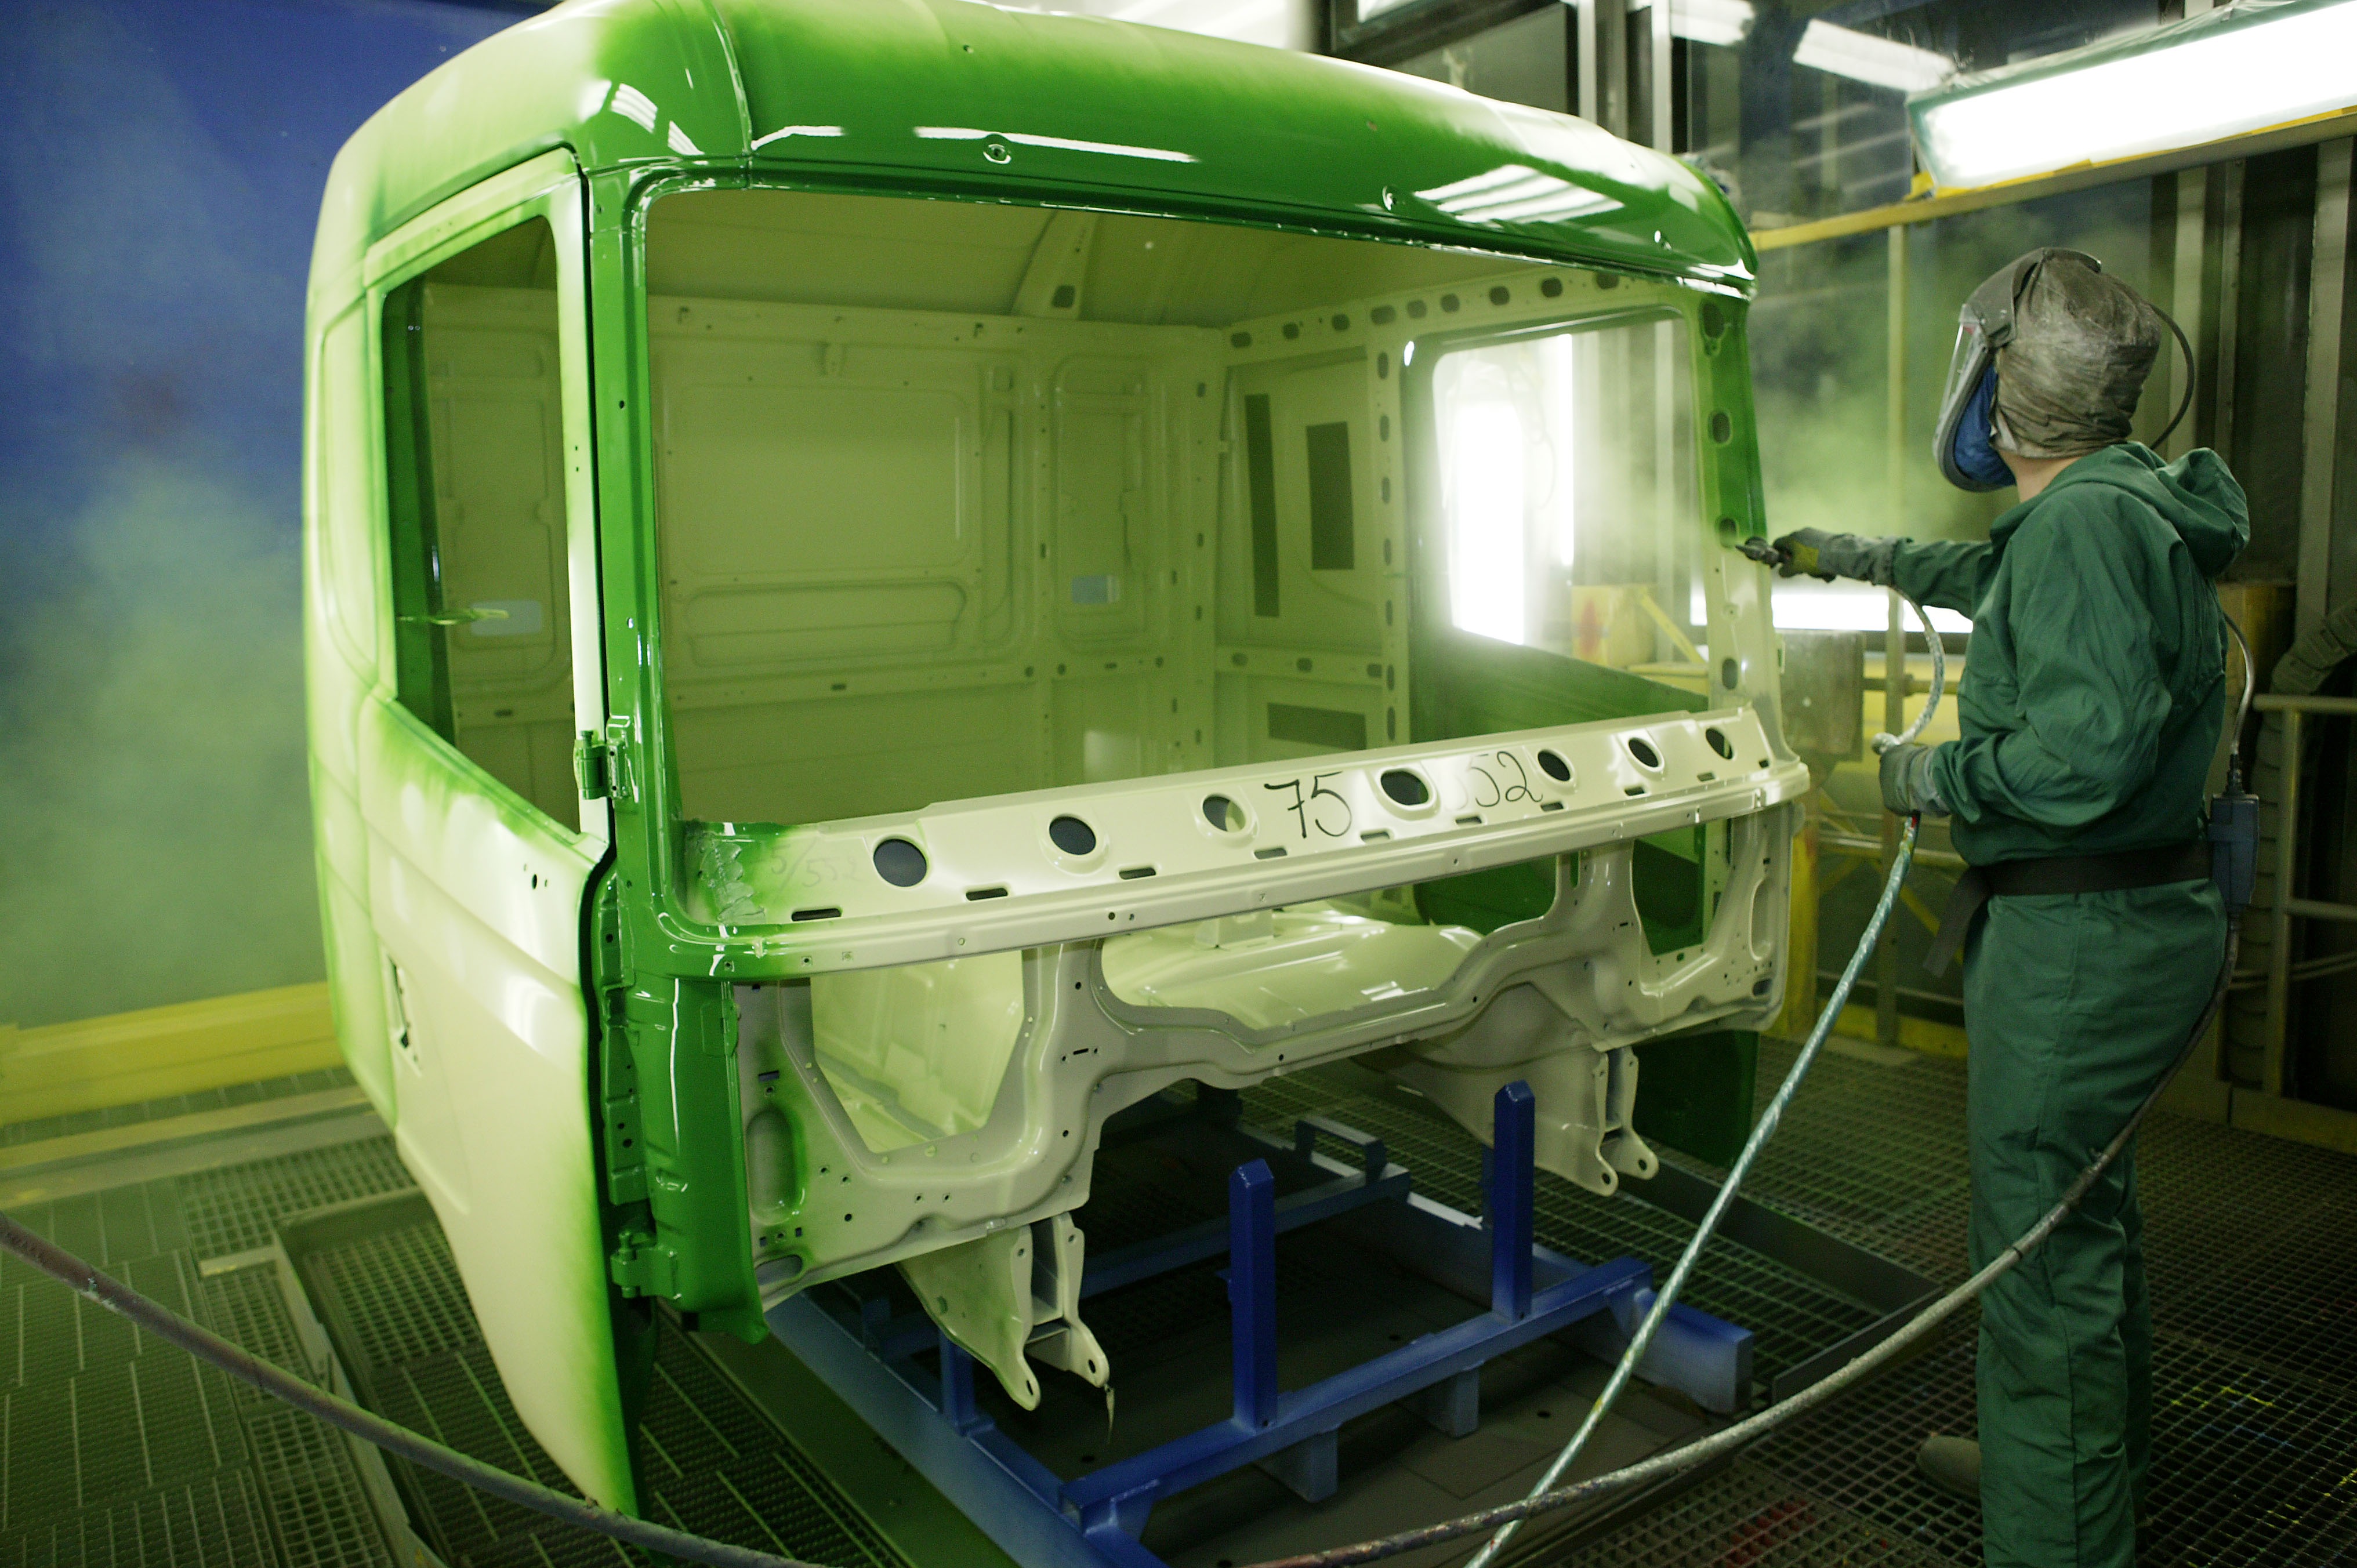
green, vehicle, paint, factory, painting, hoses, airbrush, the truck cab